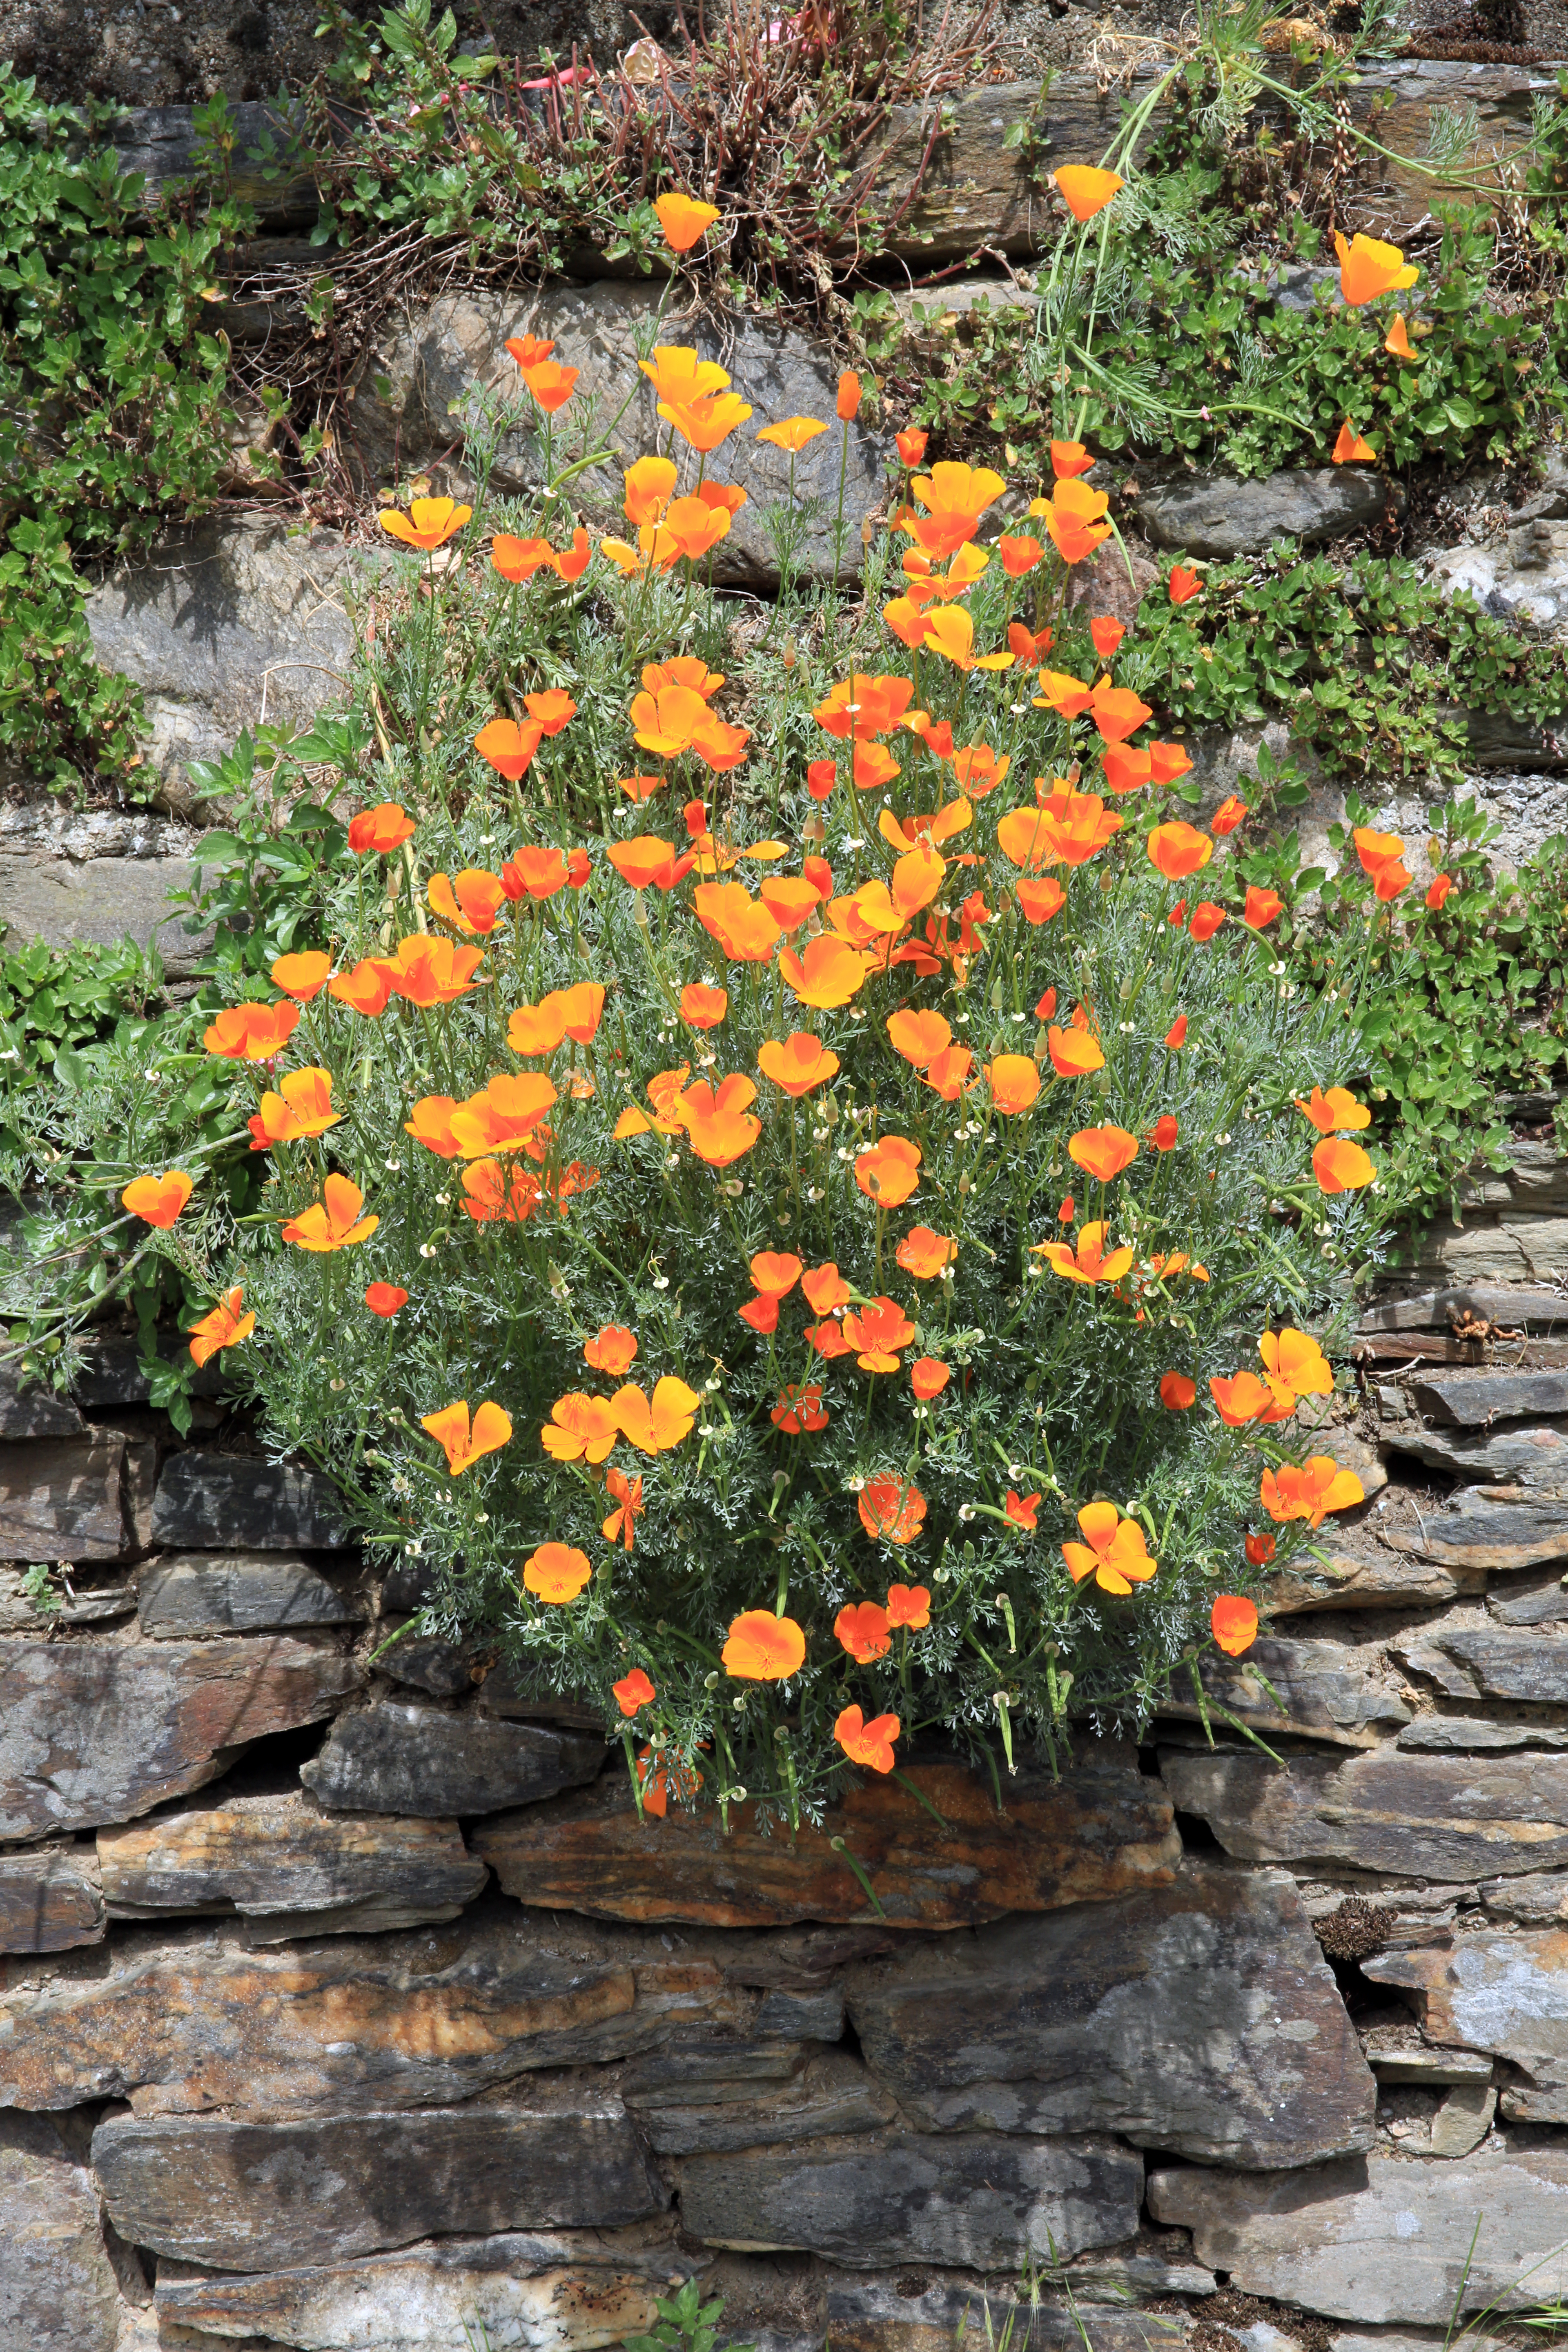
plant, leaf, flower, france, europe, spring, autumn, canon, botany, garden, flora, wildflower, midi, shrub, fleurs, printemps, southfrance, sdfrankreich, zuidfrankrijk, languedocroussillon, exterieur, schistes, cevennes, floraisons, murailles, lozre, saintecroix, escholtzia, yard, flowering plant, daisy family, annual plant, land plant